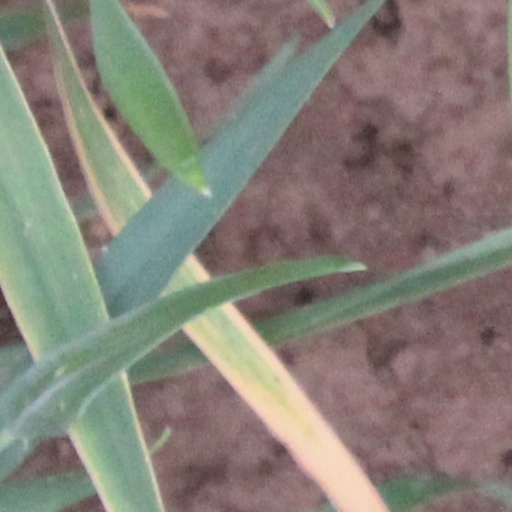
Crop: wheat